James Parmentier

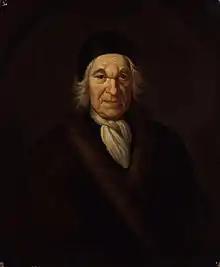
Charles de Saint-Evremond, another Frenchman in England, painted in 1701.

Parmentier returned to London, but unable to find sufficient patronage there, he accepted an invitation to go to Yorkshire, where he painted many portraits. In 1711 he was paid £50 to paint an altarpiece showing the Last Supper for the church of the Holy Trinity Church at Hull. It survives, although in a mutilated condition. He also executed a ceiling painting on the theme of Moses receiving the law for St. Peter's Church at Leeds, and decorated staircases at Worksop Manor for the Duke of Norfolk, and at the house of John Atkinson, a former mayor of Leeds.